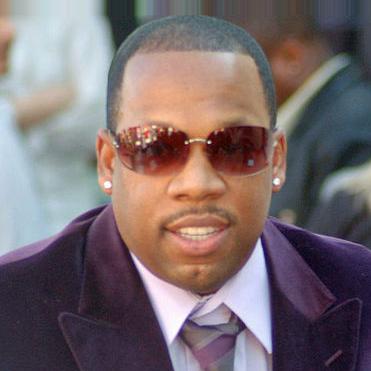
Age: 43